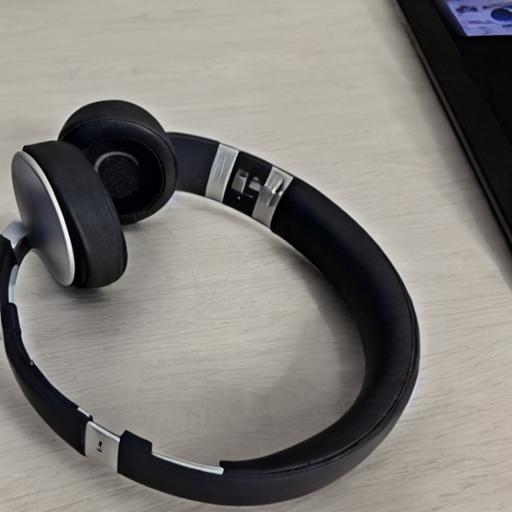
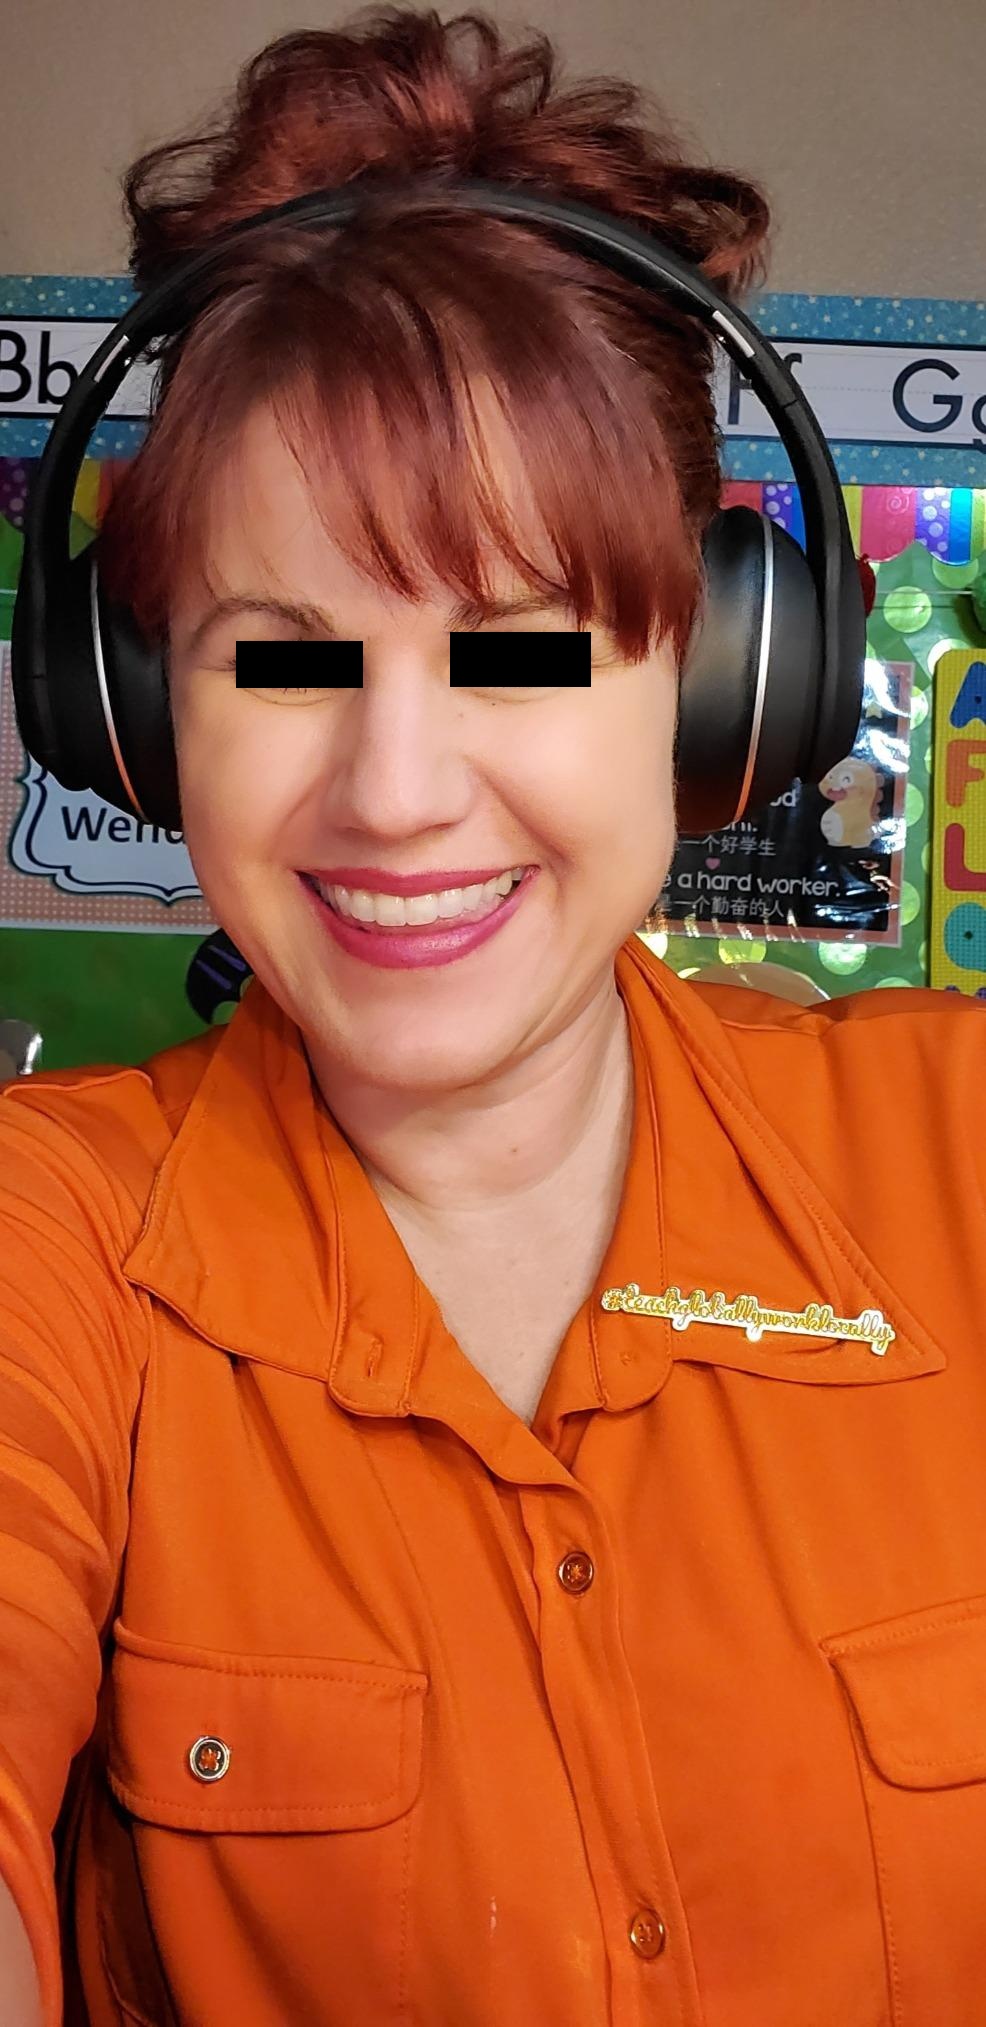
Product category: headphones
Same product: no